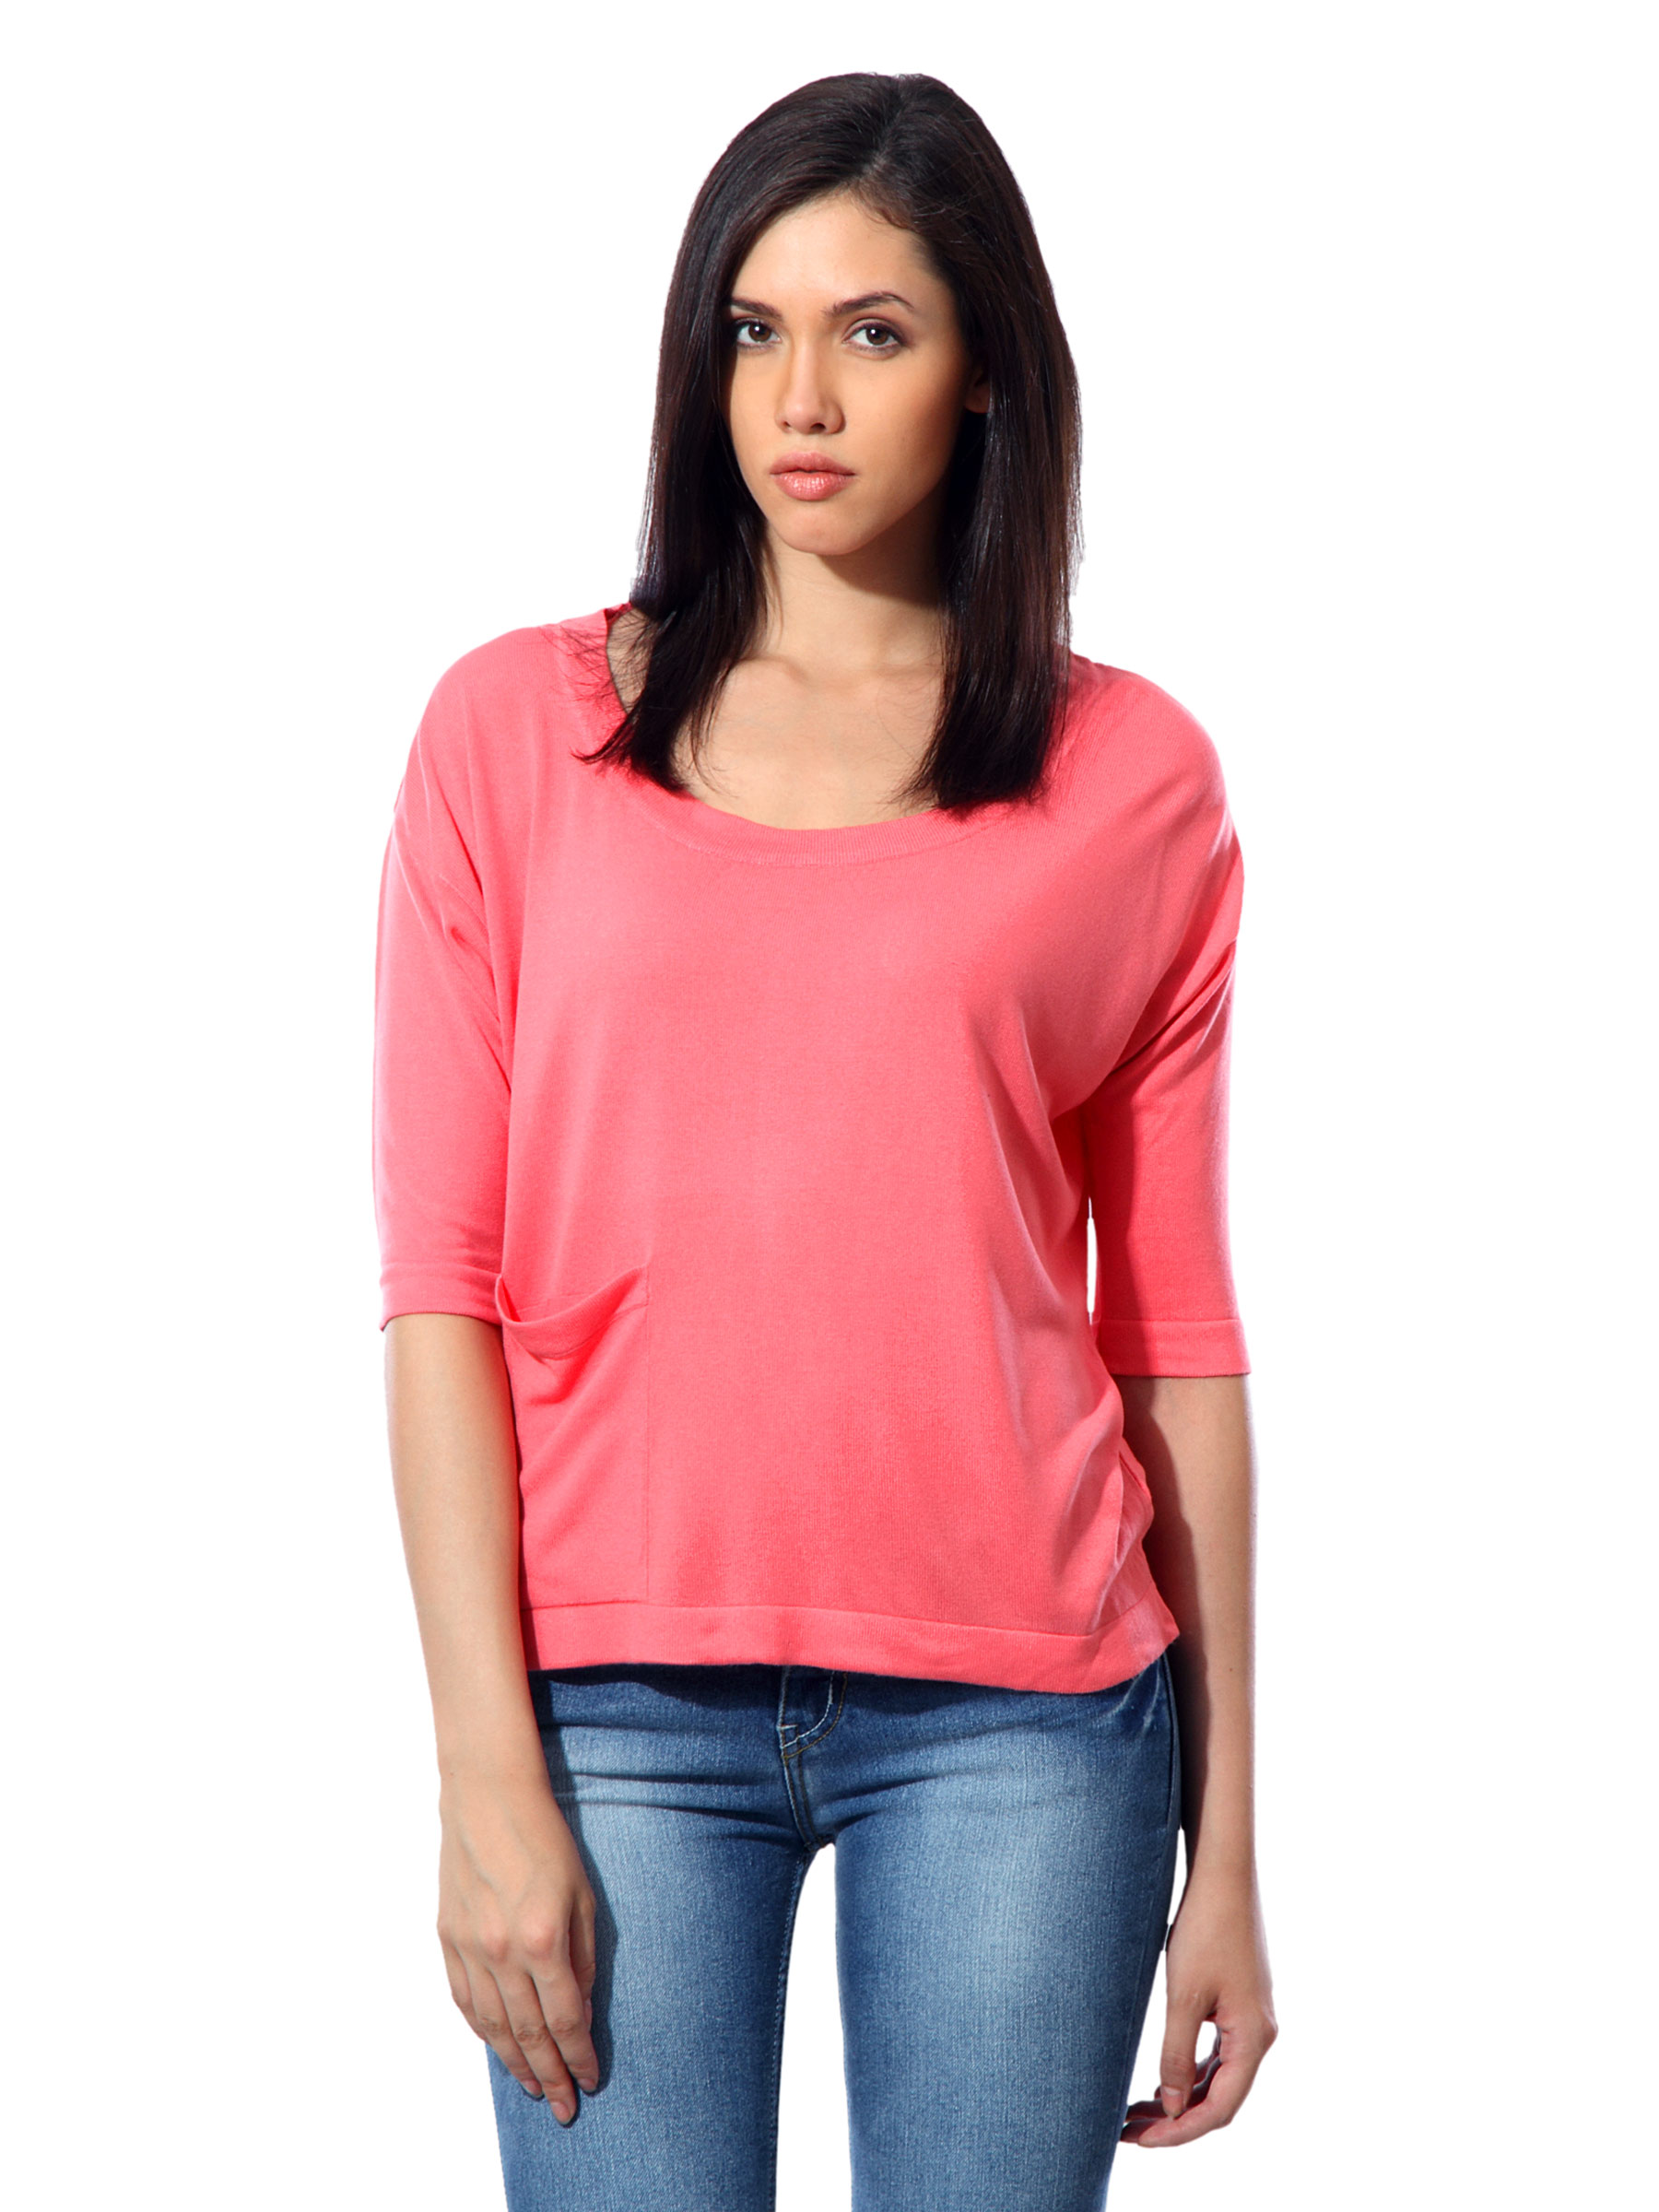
United Colors of Benetton Women Peach Top
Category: Apparel / Topwear / Tops
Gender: Women
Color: Peach
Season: Summer 2012
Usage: Casual